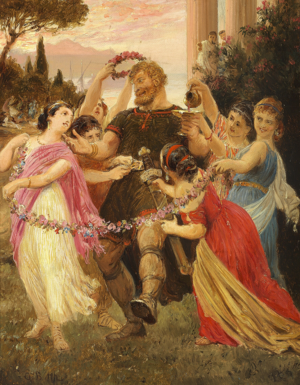
J.P.E. Hartmann / Musik / Værker / Europæisk musik
Otto Bache, scene fra balletten Valkyrien. Skitse til udsmykning af Det kongelige Teater.
J.P.E. Hartmann var en af Danmarks betydeligste komponister. Korværket Vølvens spådom er optaget i Kulturkanonen. Han var far til billedhuggeren Carl Hartmann og komponisten Emil Hartmann.